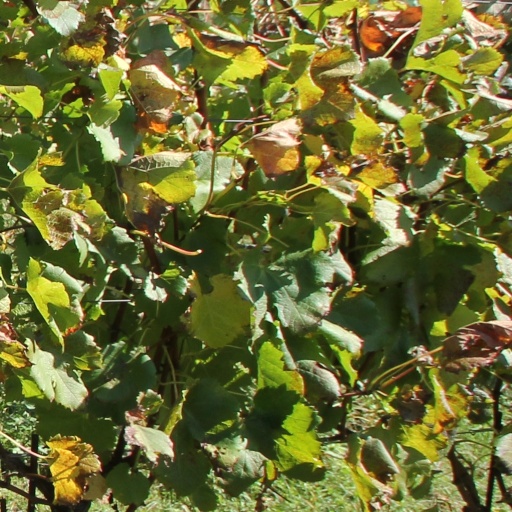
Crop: grape